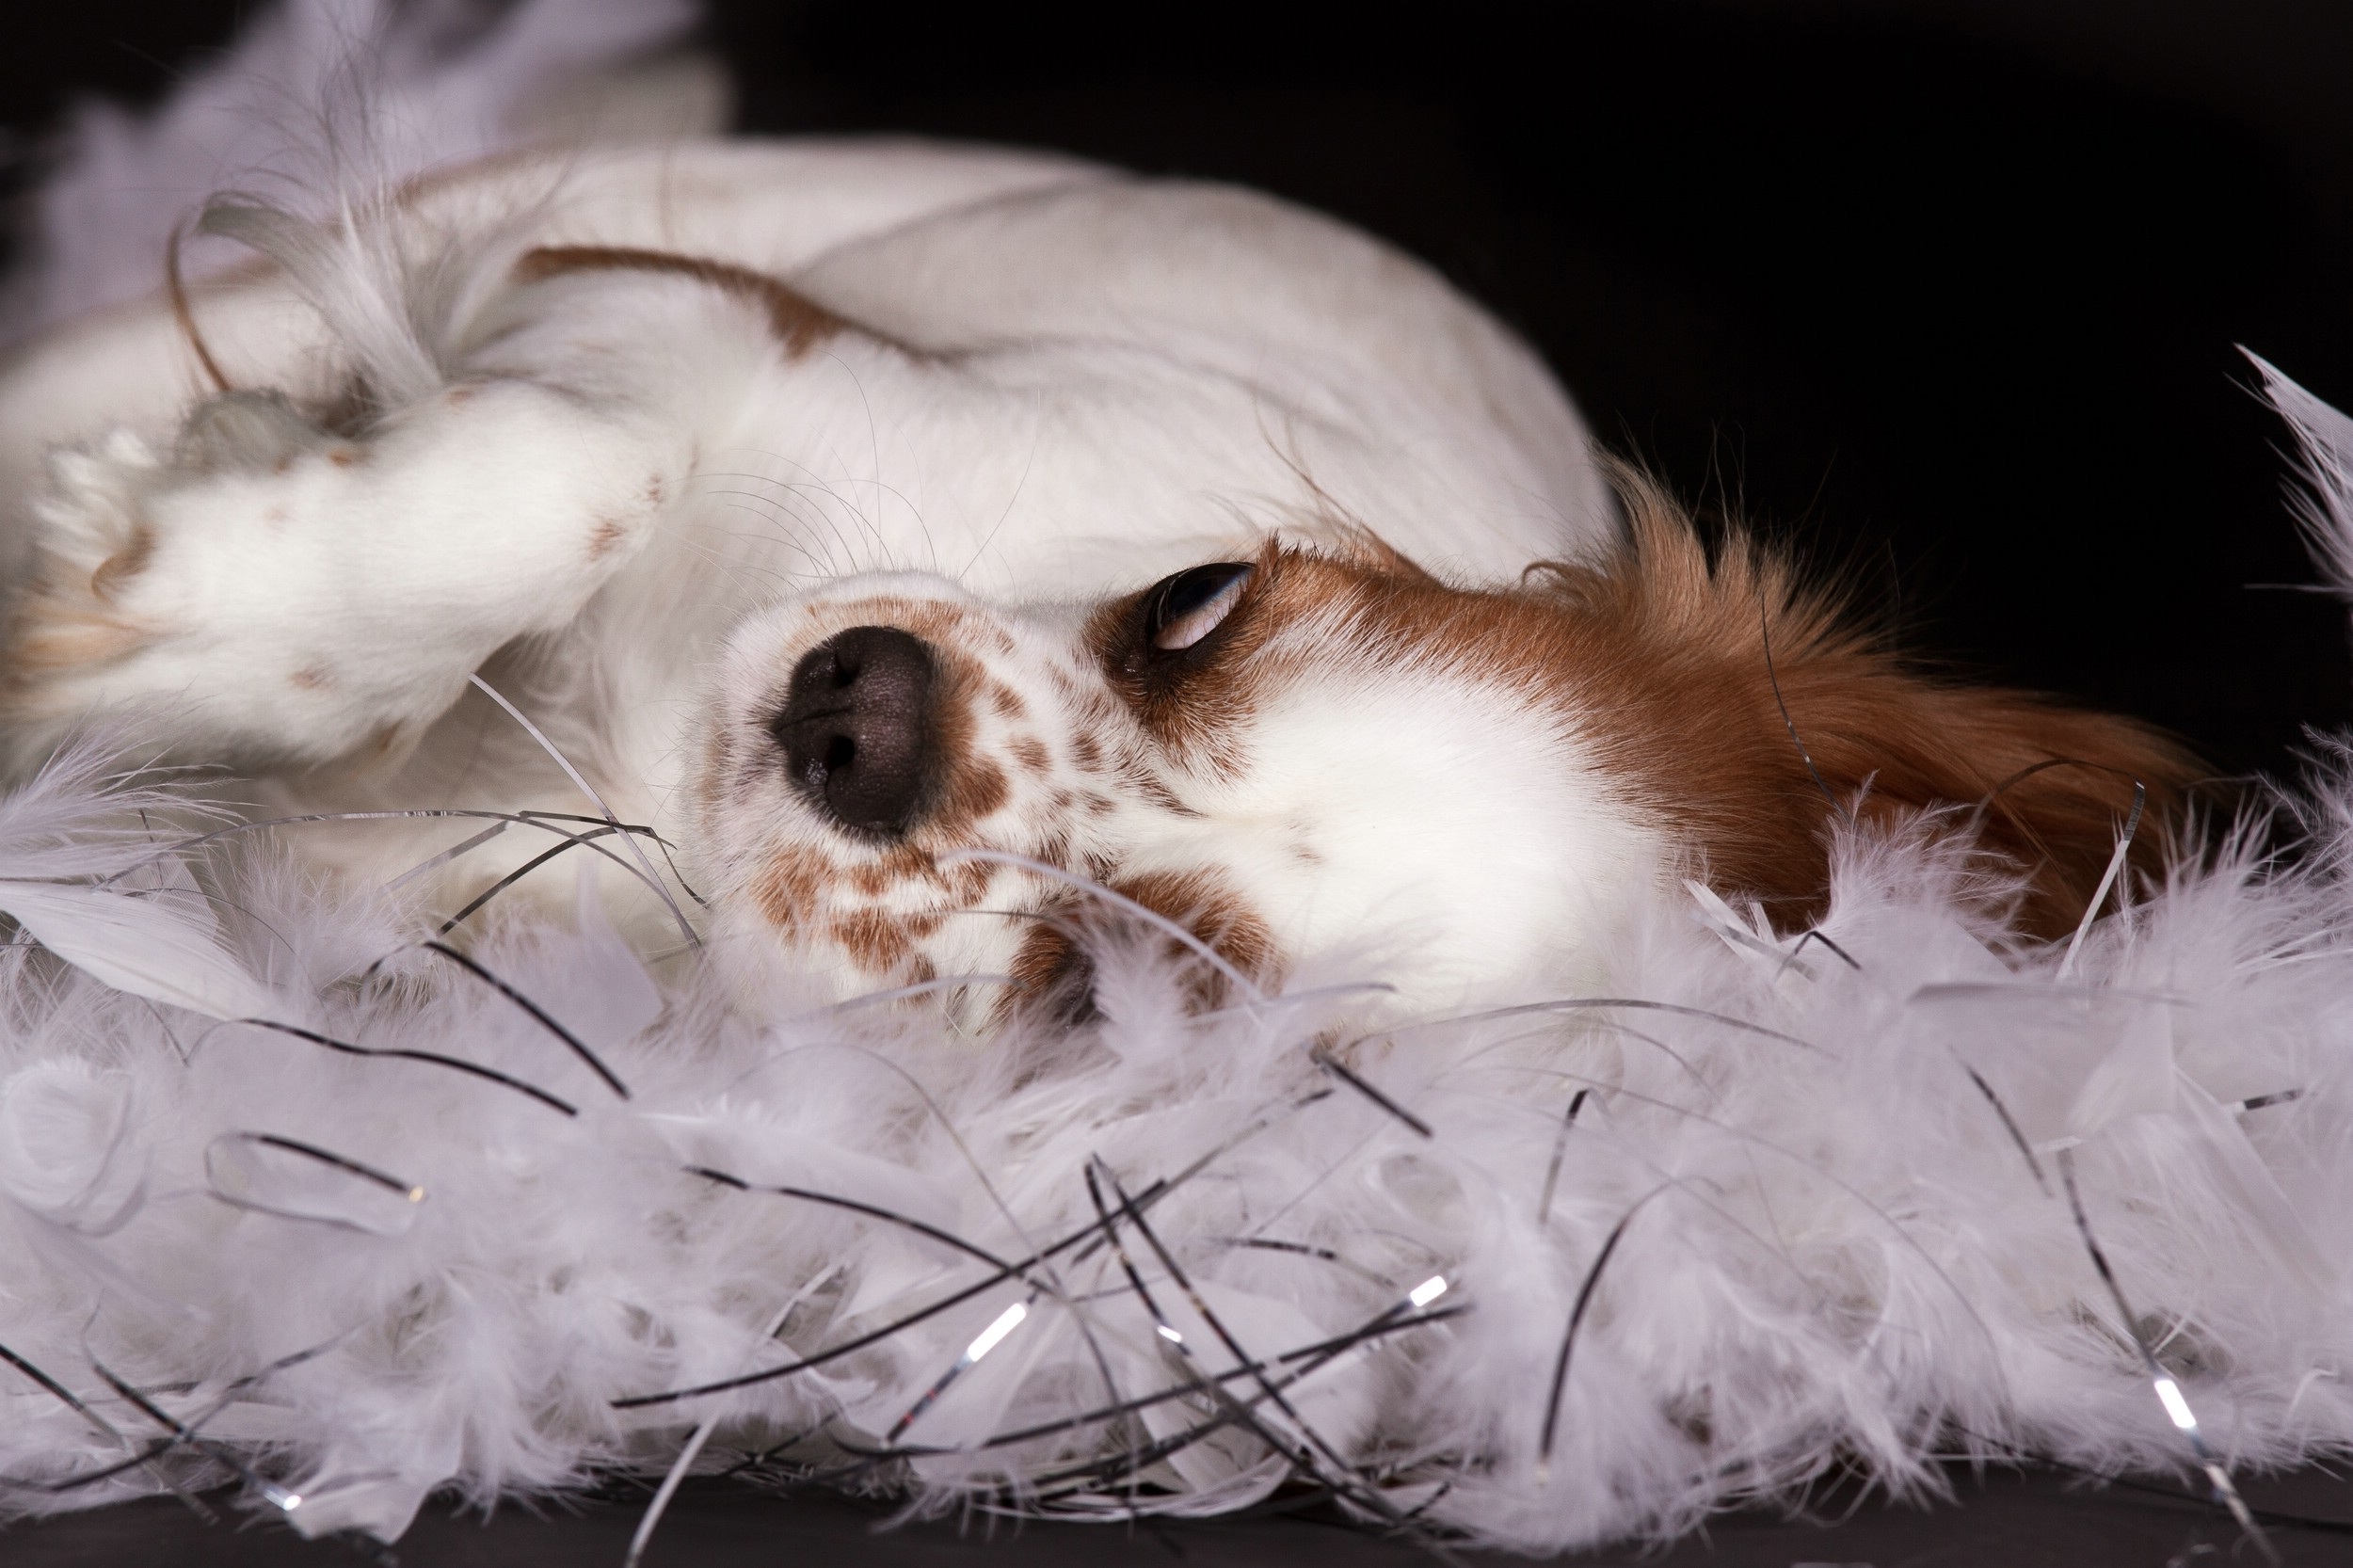
white, dog, mammal, black, spaniel, close up, vertebrate, funny, lying, cavalier king charles spaniel, feather boa, dog like mammal